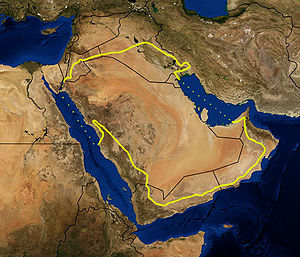
Arabiske ørken
Kort, som viser økoregionen "Den arabiske ørken og østlige saharo-arabiske, tørre buskstepper". Statsgrænserne er optrukket i sort.
Den arabiske ørken er en stor ørken i Saudi-Arabien, Yemen, Qatar, Oman, Jordan, Syrien og Irak, og den dækker store dele af den arabiske halvø. Det totale ørkenareal er 2.330.000 km², og mod sydøst i ørkenen ligger det ubefolkede og golde sandlandskab Rub al-Khali. I ørkenen findes også saltområder.